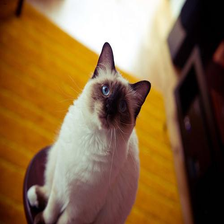
Species: cat
Breed: Birman